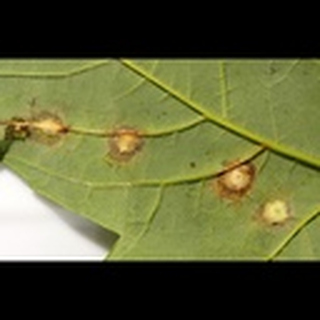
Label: cotton_target_spot